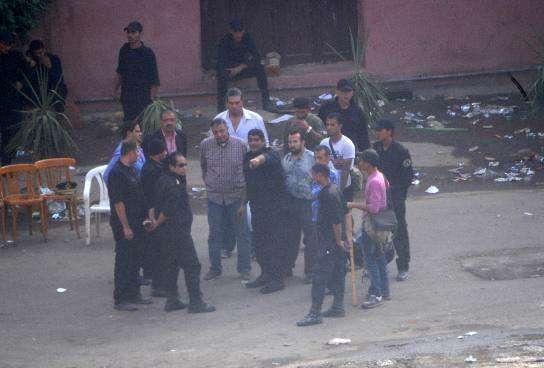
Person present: Yes